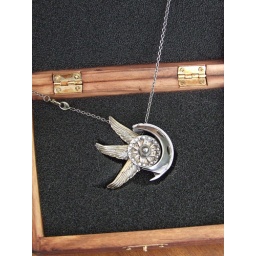
Time machine in box